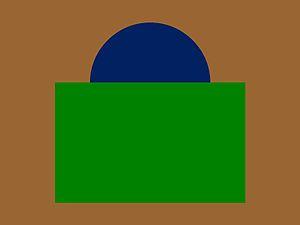
The Seaforth Highlanders of Canada sont un régiment d'infanterie de la Première réserve de l'Armée canadienne. Il fait partie du 39ᵉ Groupe-brigade du Canada au sein de la 3ᵉ Division du Canada et son quartier général est situé à Vancouver en Colombie-Britannique.